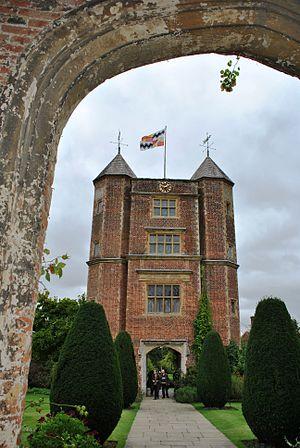
Victoria Mary Sackville-West, Lady Nicolson, plus connue sous le nom de Vita Sackville-West, née le 9 mars 1892 et morte le 2 juin 1962, est une poétesse, romancière, essayiste, biographe, traductrice et jardinière britannique.